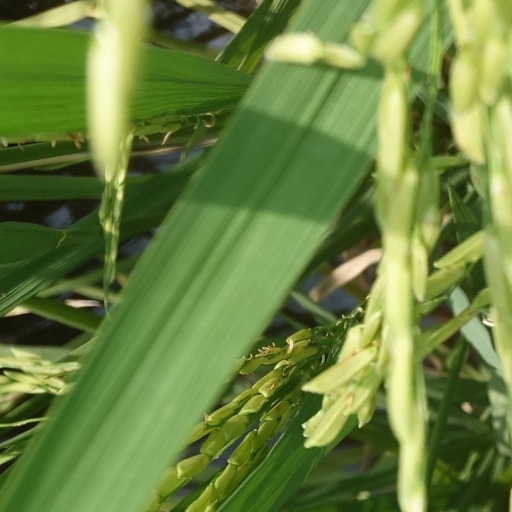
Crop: rice